Von der Leyen Commission I

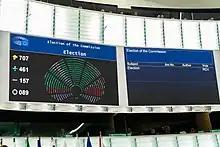
Result of the election of the commission, in the European Parliament in Strasbourg, 27 November 2019

With the three month Brexit delay requested, the United Kingdom had not nominated any British commissioner. This was a unique event with no precedent in the history of the European Union. Von der Leyen had to formally request the British Government nominate an EU commissioner. She also asked the legal service if the commission could operate without a British commissioner. Some MEPs have suggested the possibility of a vote to allow the EU Commission to operate without a British commissioner.